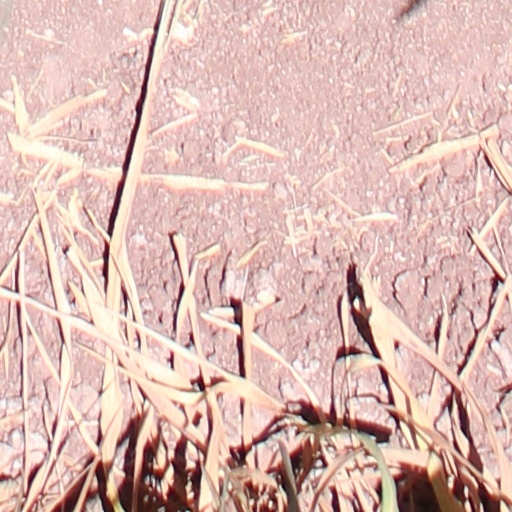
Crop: wheat